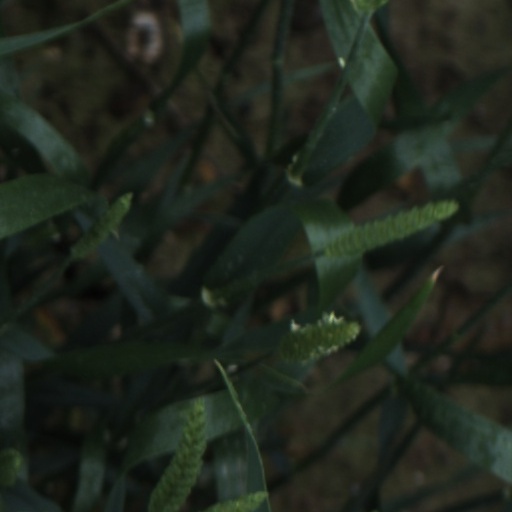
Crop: wheat